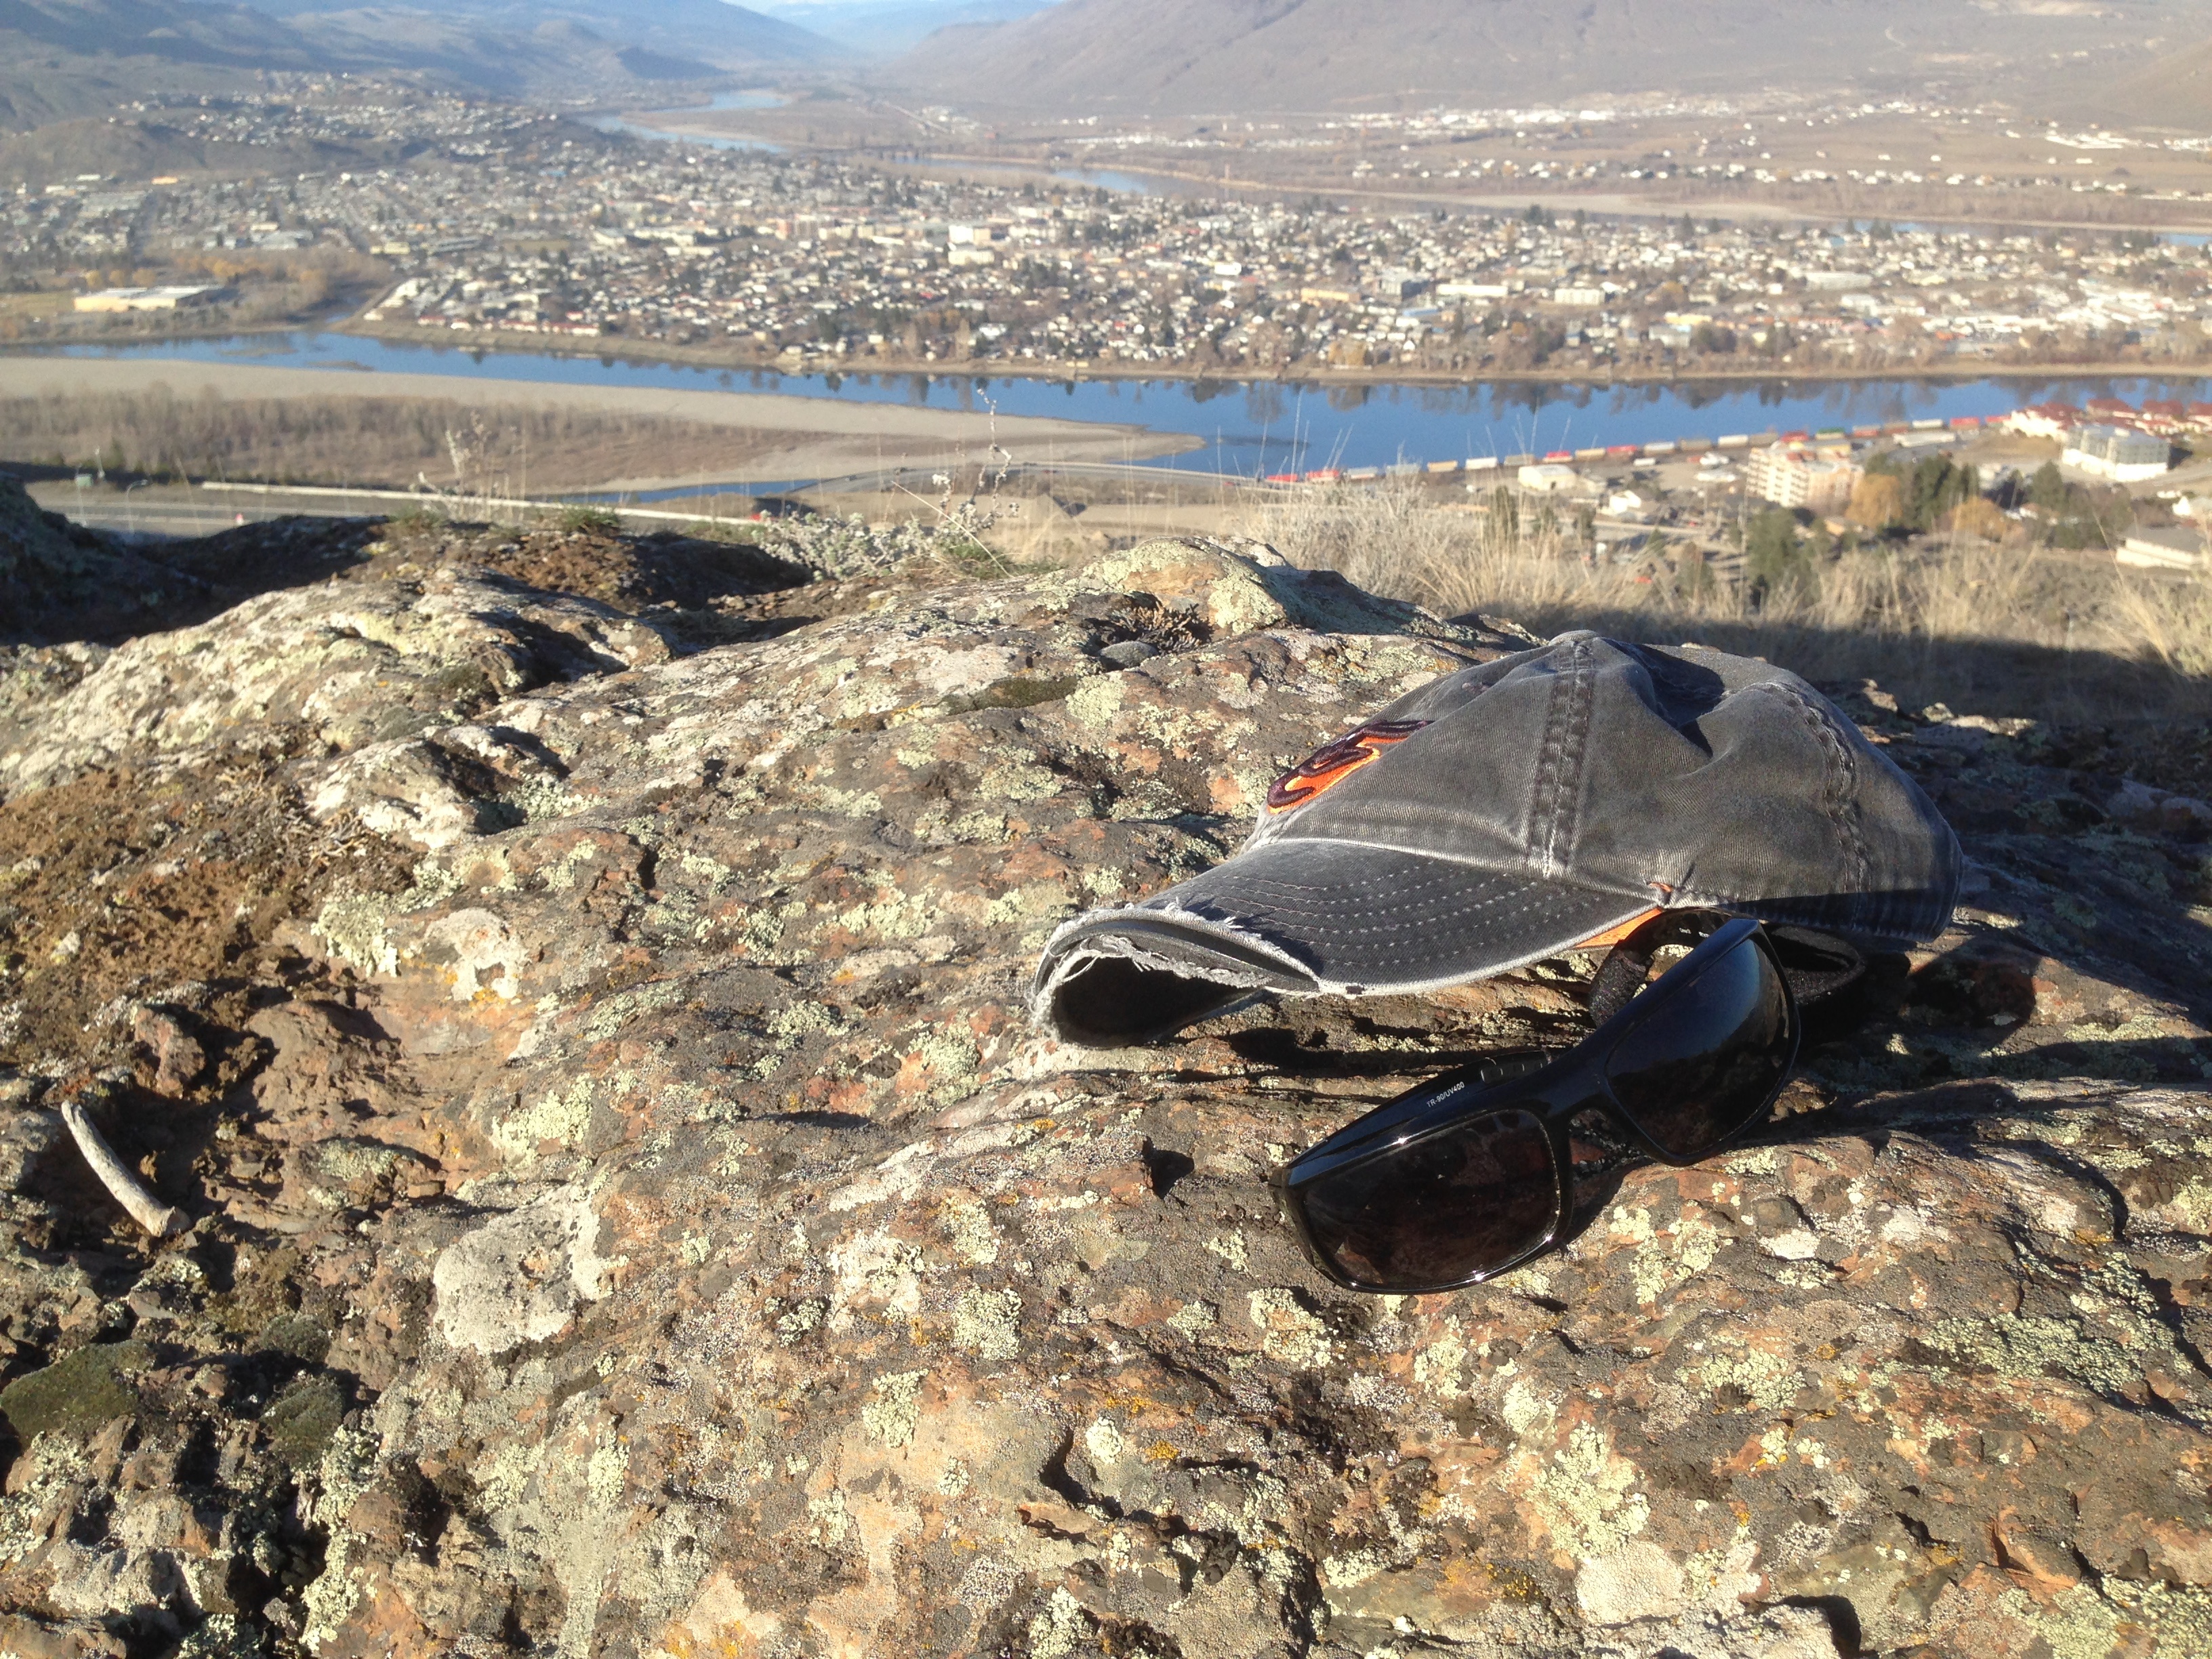
mountain, geology, geological phenomenon